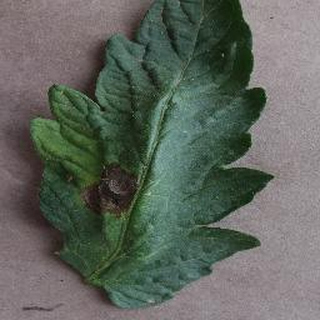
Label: tomato_early_blight